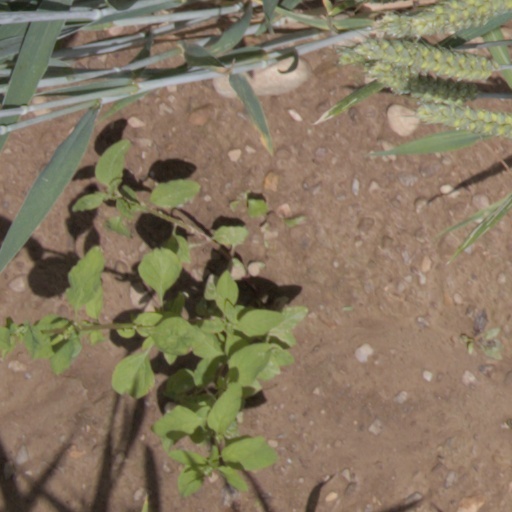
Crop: wheat